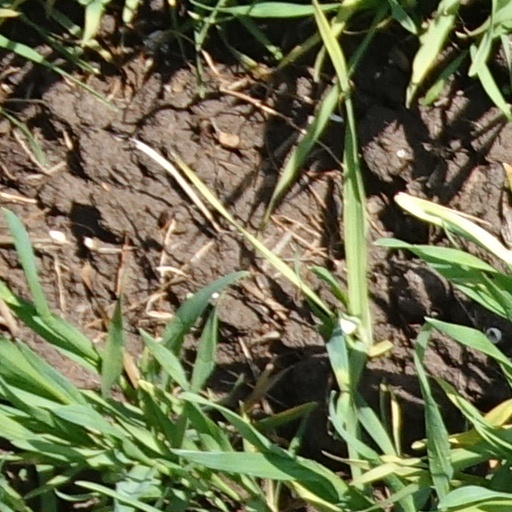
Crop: wheat